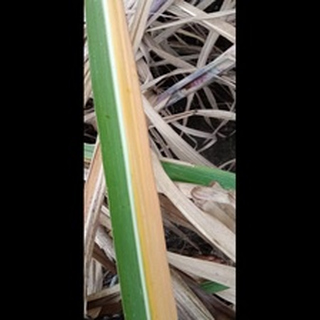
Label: sugarcane_yellow_leaf_disease